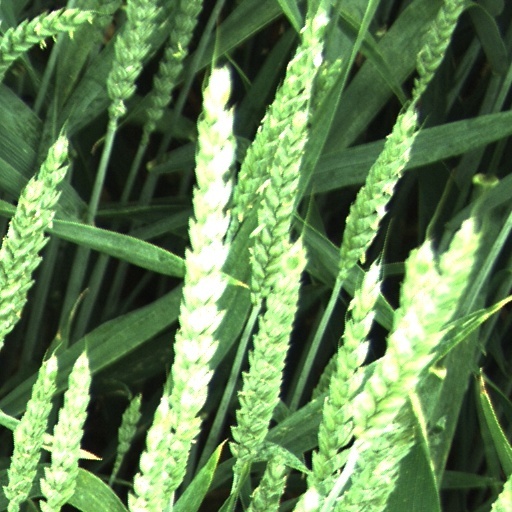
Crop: wheat